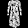
Label: Dress